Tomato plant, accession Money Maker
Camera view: bottom (45 deg); turntable rotation: 150 degrees
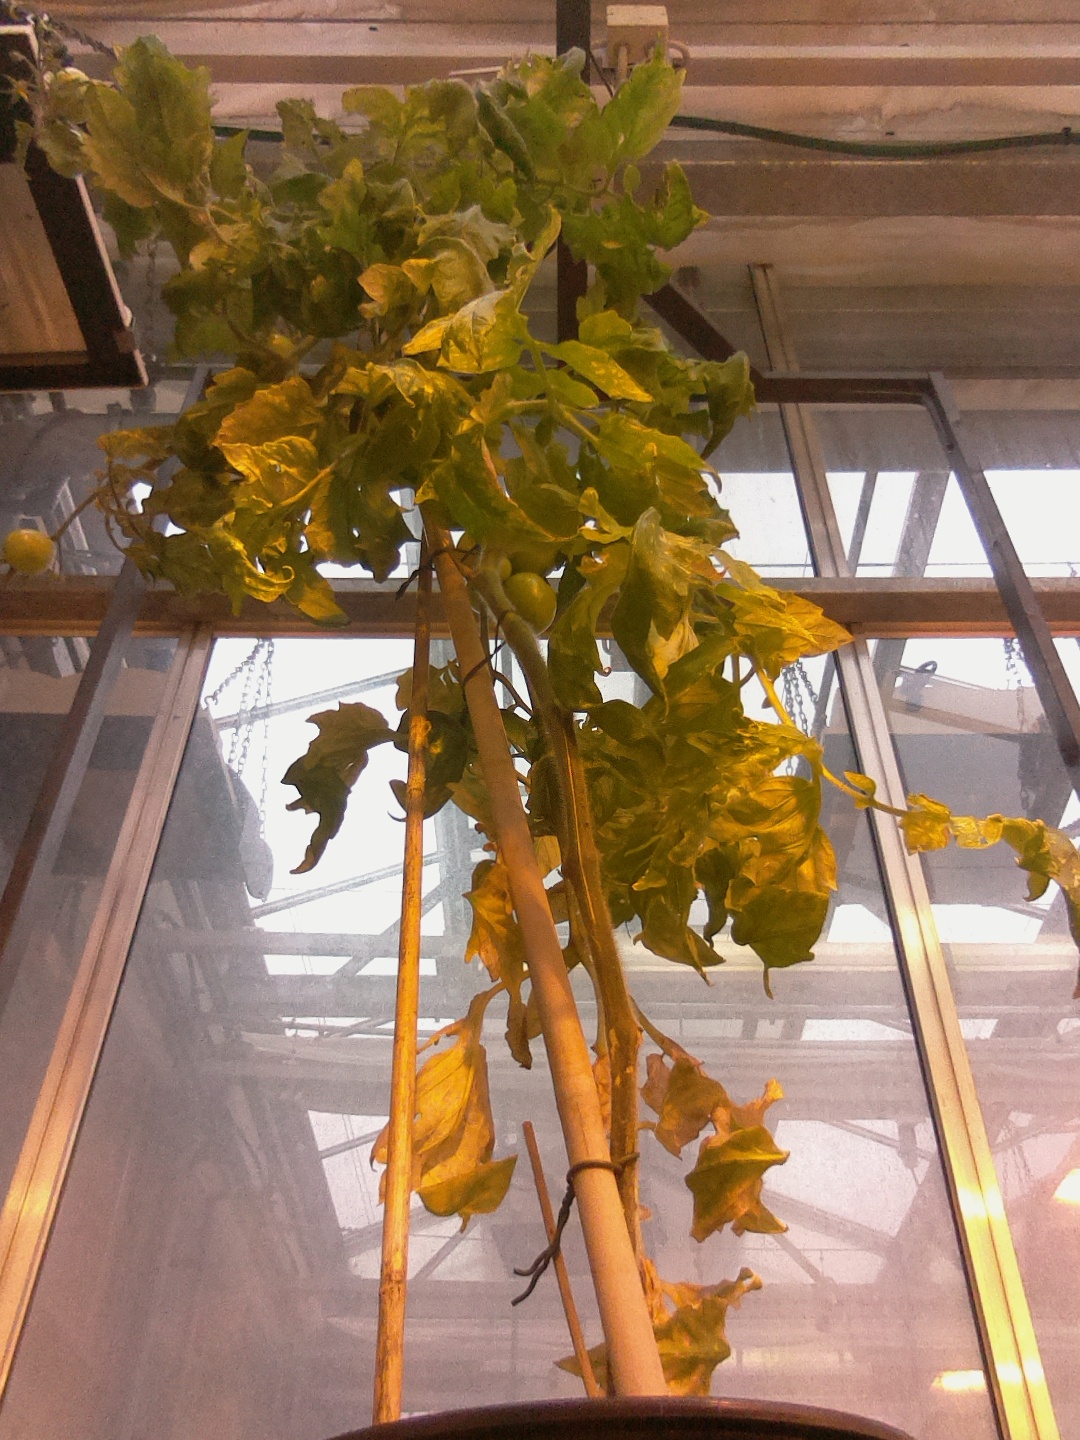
BBCH growth stage 79: 90% -100% of final fruit size